Sergei Parajanov

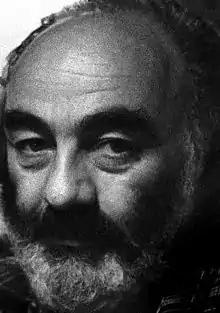
Parajanov in 1978

Sergei Iosifovich Parajanov (January 9, 1924 – July 20, 1990) was a Soviet film director and screenwriter. His films are known for their poetic, non-linear and symbolic nature. Widely considered by filmmakers, film critics and film historians to be one of the greatest and most influential filmmakers of all time, he has been described as a "magician", a "master" and a "conjurer of cinematic worlds".